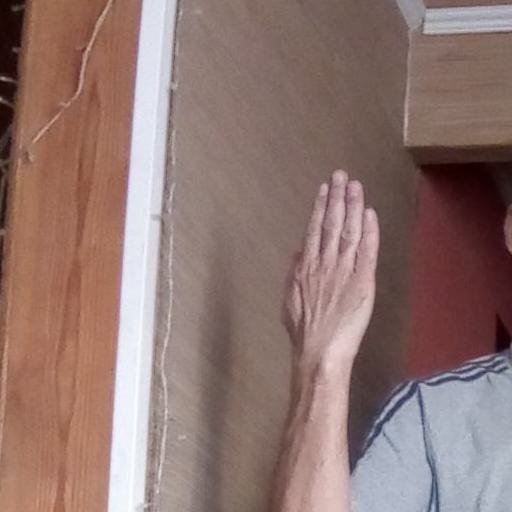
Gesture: stop_inverted